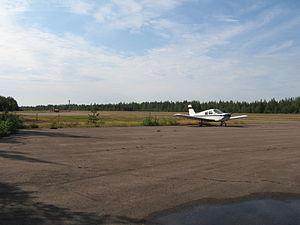
L'Aérodrome de Kymi est un aérodrome situé à Kotka en Finlande.